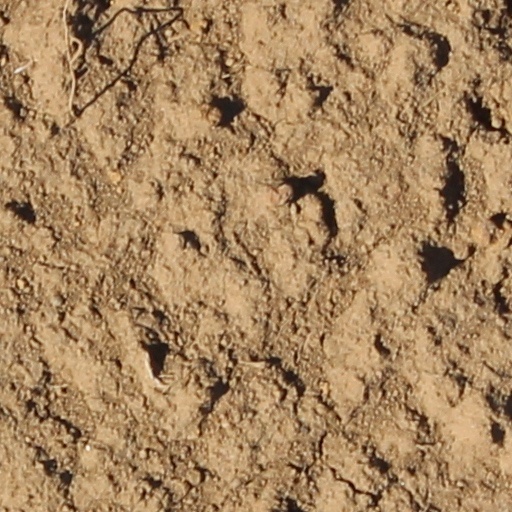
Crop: wheat